Javier Sologuren

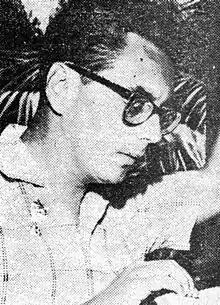
Javier Sologuren

Javier Sologuren Moreno (Lima, 19 January 1921 – 21 May 2004) was a Peruvian writer and poet.